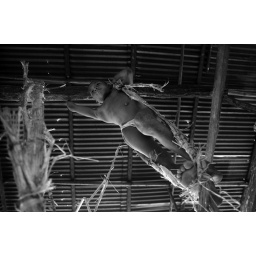
a young boy is suspended on dried sugarcane along the Atrato river in the Choco, Colombia.